Janaka Perera

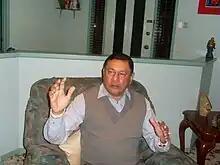

Major General Janaka Perera, RWP, RSP, VSV, USP, VSP (1 February 1946 – 6 October 2008) was a Sri Lankan General and politician. He served as the Chief of Staff of the Sri Lanka Army and is considered one of the most distinguished generals in Sri Lankan history. After retiring from the army he served as a Sri Lankan High Commissioner to Australia and Ambassador to Indonesia. He was the opposition leader of the North Central Provincial Council until he and his wife were killed on 6 October 2008 by a suicide bomber. The LTTE have been blamed for the bombing by Sri Lankan president Mahinda Rajapaksa.